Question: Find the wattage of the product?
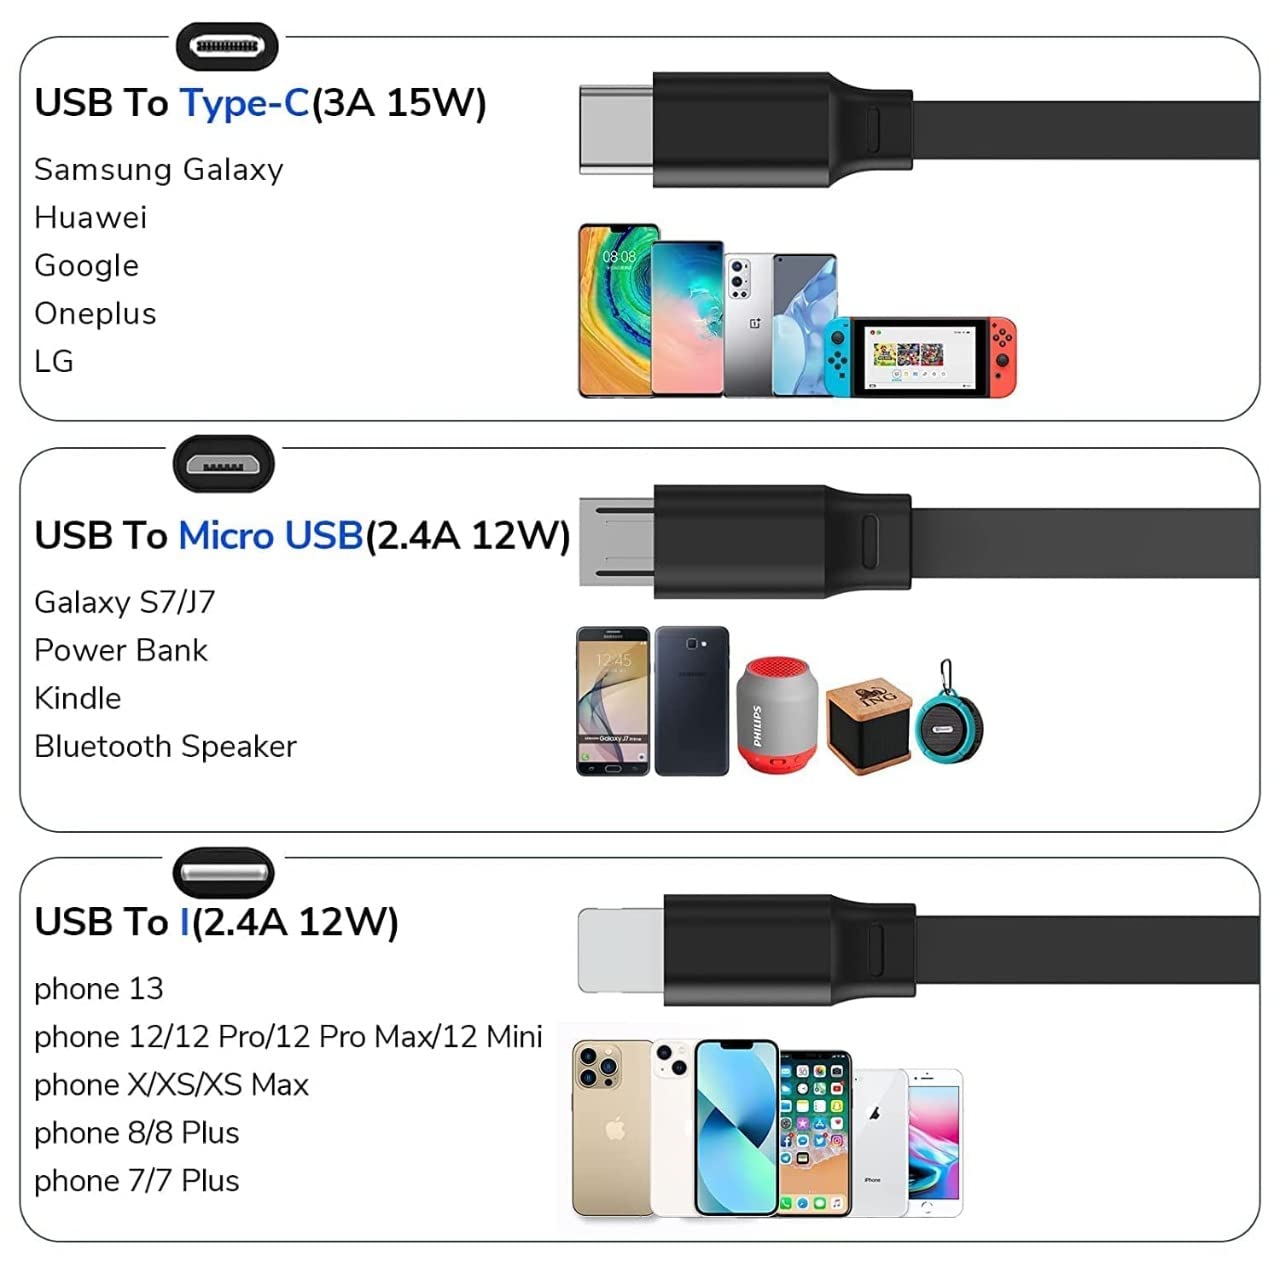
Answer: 15.0 watt